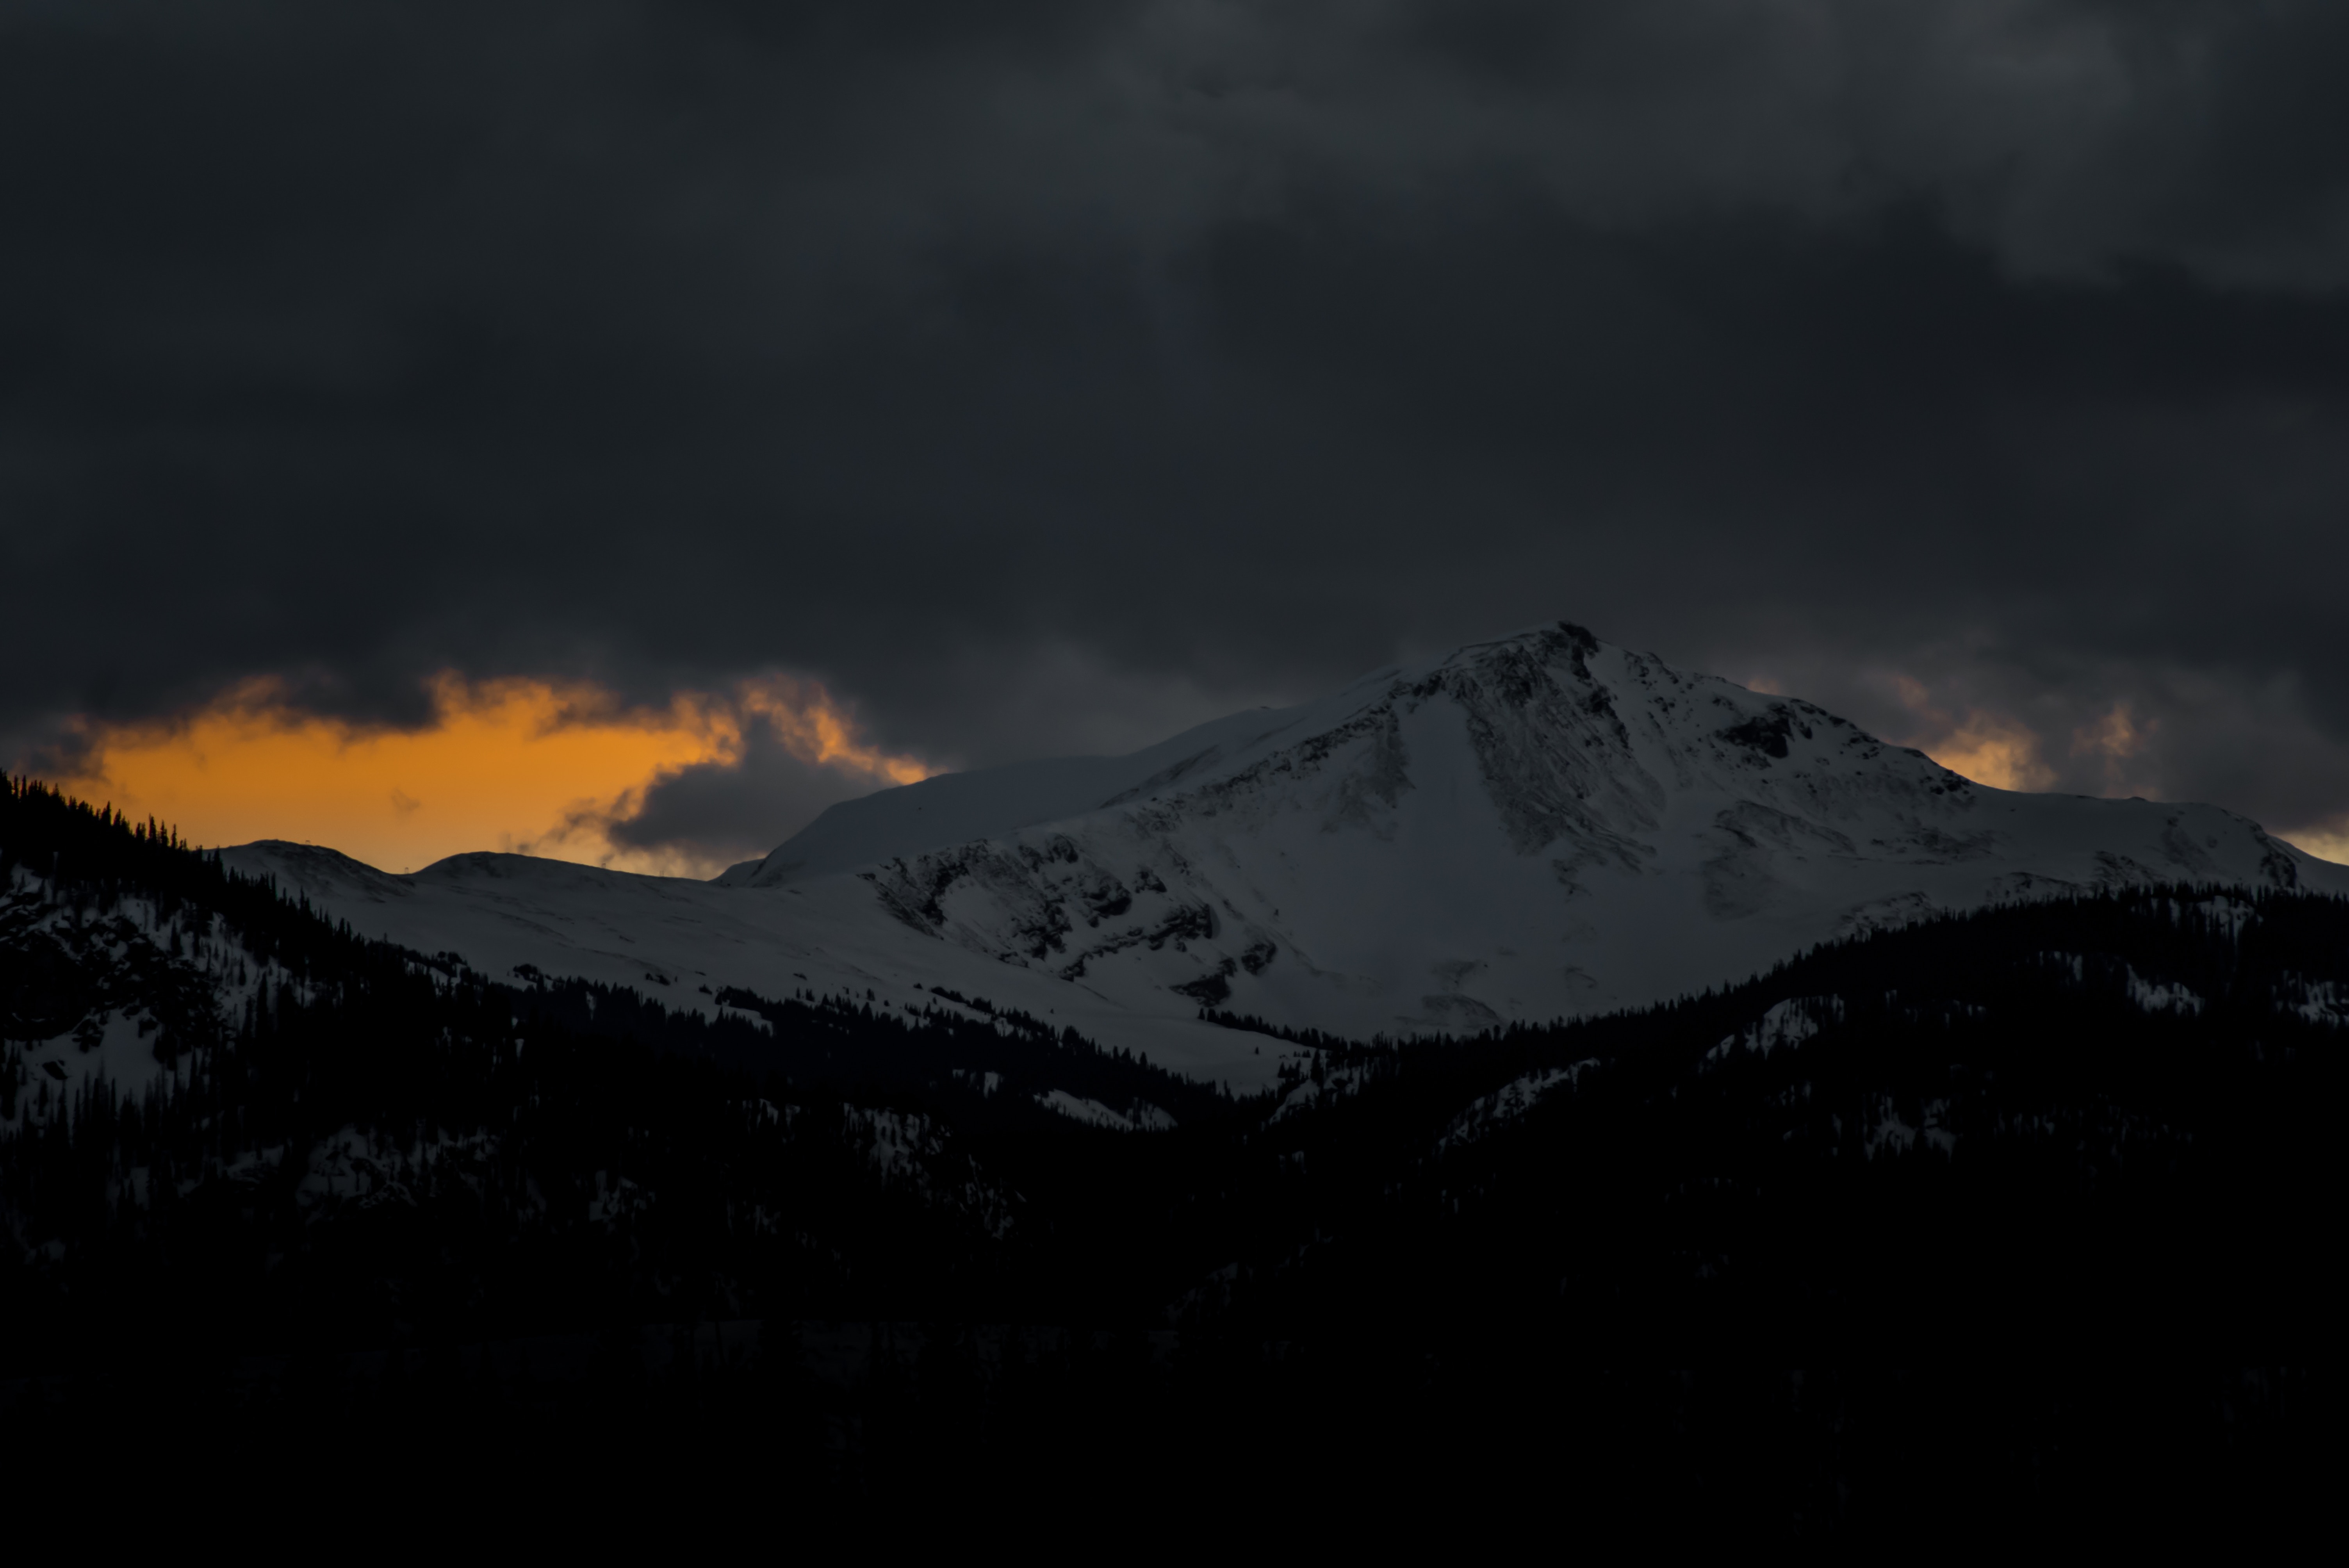
landscape, tree, nature, horizon, wilderness, mountain, snow, winter, cloud, sky, sunrise, sunset, night, sunlight, morning, hill, dawn, atmosphere, mountain range, dusk, evening, cumulus, darkness, highland, ridge, summit, cool image, alps, fell, cool photo, phenomenon, meteorological phenomenon, mountainous landforms, computer wallpaper, geological phenomenon, mount scenery